Andrew Clemens

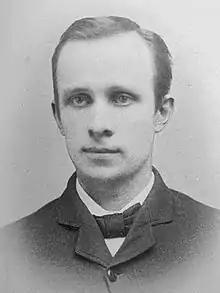

Andrew Clemens (c. January 29, 1857 – May 14, 1894) was a sand artist from Iowa in the United States. Clemens formed his pictures by compressing natural colored sands inside chemists' jars to create his works of art.